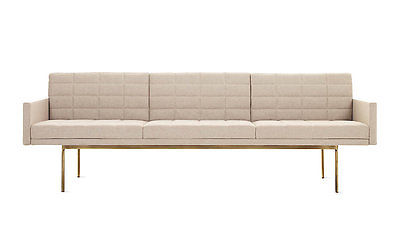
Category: sofa